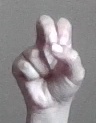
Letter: gaaf